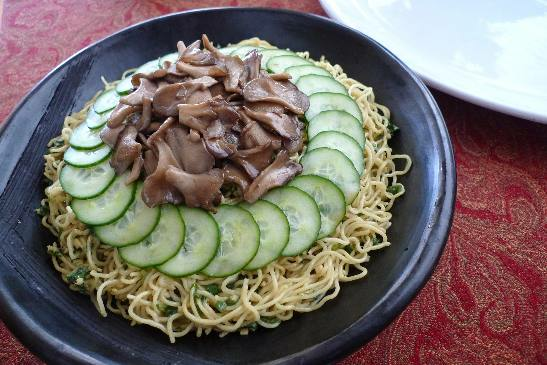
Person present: No